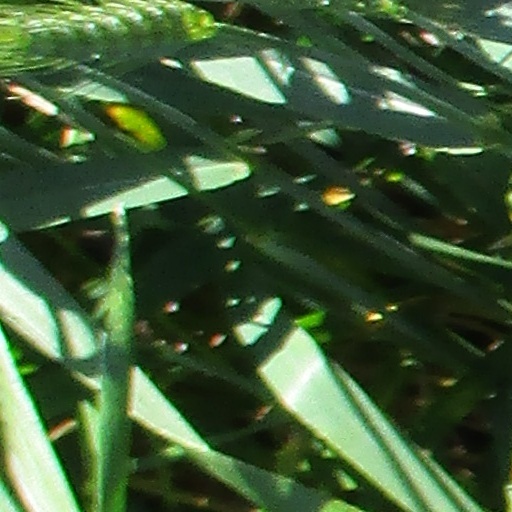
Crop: wheat